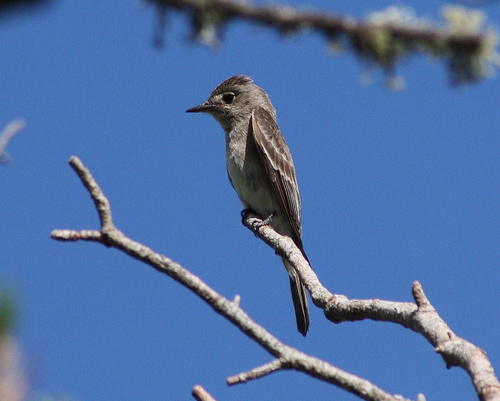
this is a grey bird with dark feathers and a black beak.
bird has gray body feathers, gray breast feather, and black beak
this is a grey bird with a dark black wing and a pointy beak.
this is a small grey bird with a brown wing and a pointy grey beak.
the bird has a black bill and a black eyering.
the is colorful bird has a short beak with short legs
this bird has wings that are brown and has a white belly
this bird is grey with white and has a long, pointy beak.
this particular bird has a belly that is white and gray
this bird is brown with white and has a long, pointy beak.
Species: Western Wood Pewee